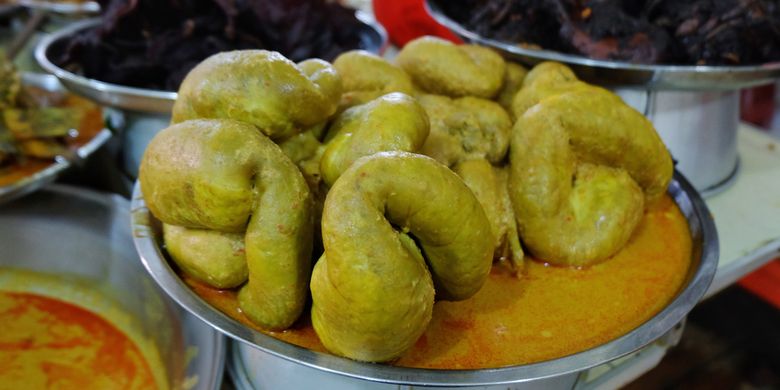
Label: gulai_tambusu